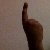
The image shows a hand gesture representing the number 1 in Indian Sign Language.